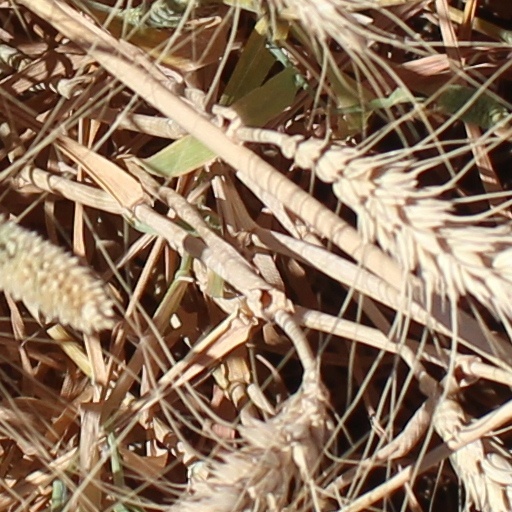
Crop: wheat